Formation of the Eastern Bloc

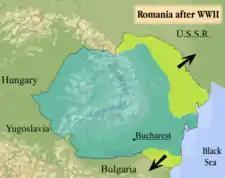
The northern light green area was annexed into the USSR as the Moldavian Soviet Socialist Republic and Ukrainian Soviet Socialist Republic's Chernivtsi Oblast and Izmail oblast. The dark green area comprises what remained as the People's Republic of Romania.

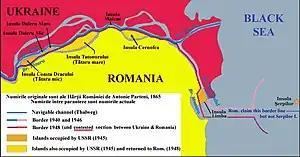
In the late 1940s a number of islands in the Danube Delta and Snake Island were annexed by the Soviet Union into the Ukrainian SSR

As the Red Army battled the Wehrmacht and Romanian forces in August 1944, Soviet agent Emil Bodnăraș organised an underground coalition to stage a coup d'état that would put Communists—who were then two tiny groups—into power. However, King Michael had already organised a coup, in which Bodnăraş also had participated, putting Michael in power. After Soviet invasions following two years of Romania fighting with the Axis, at the February 1945 Yalta Conference and the July 1945 Potsdam Conference, the western allies agreed to the Soviet absorption of the areas.